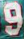
Number: 9